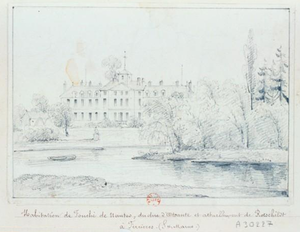
Habitation de Fouché de Nantes, du duc d'Otrante et actuellement de Rothschild à Ferrières (Seine-et-Marne)Português: Casa de Joseph Fouché em Nantes, posteriormente pertenceu aos Rothschild.